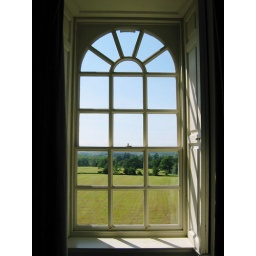
View from kitchen window over the west grounds. On a clear day the hills of the Isle of Arran can be glimpsed.